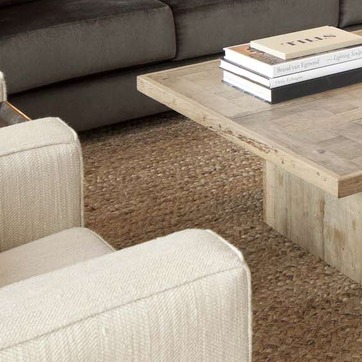
Material: carpet